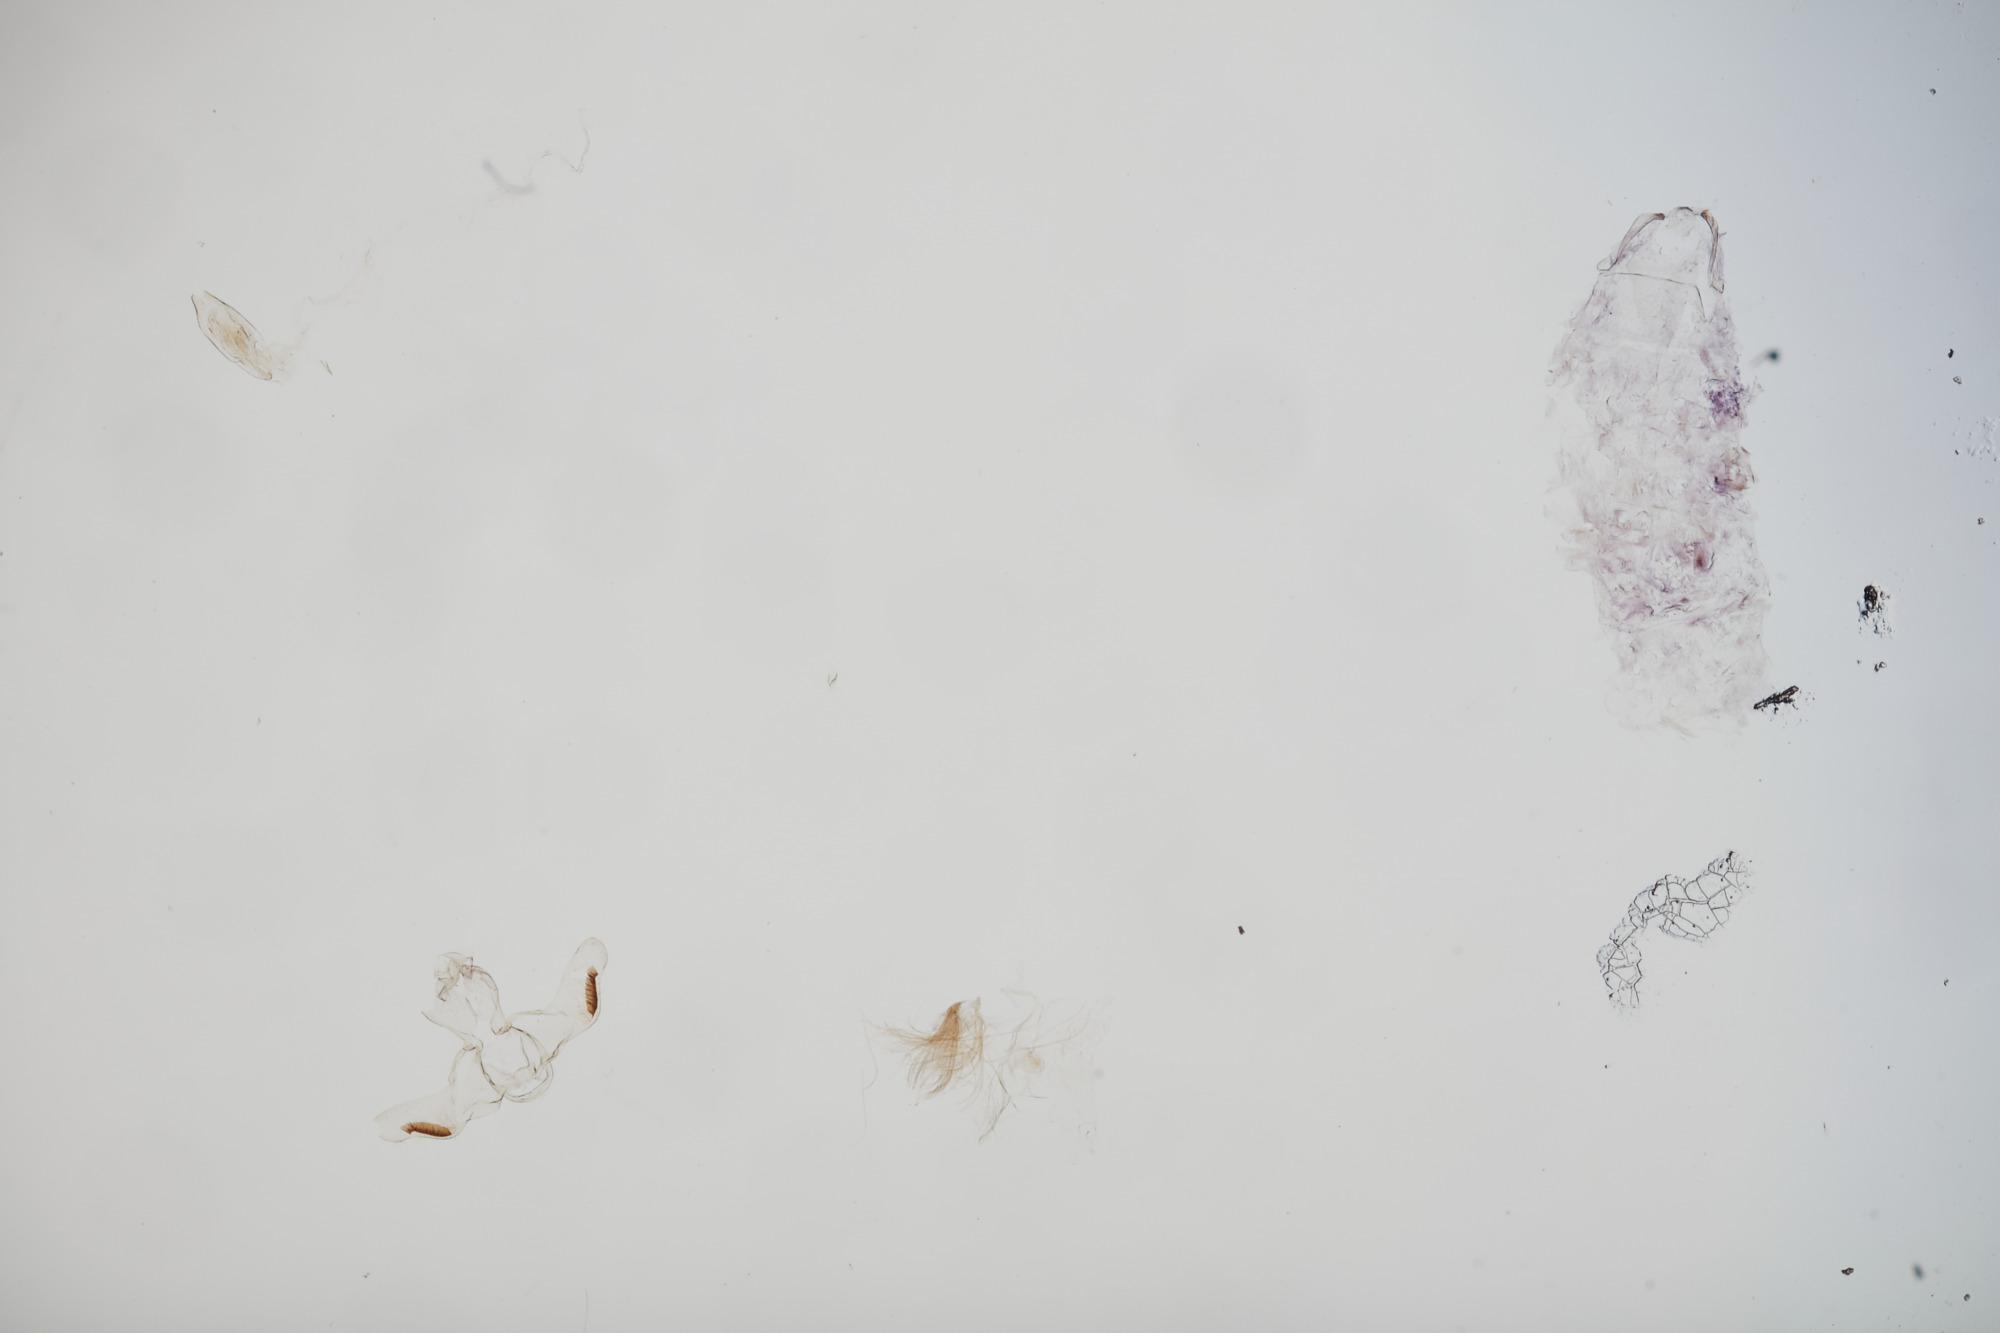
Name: Neopectinimura morobeensis
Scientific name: Neopectinimura morobeensis Park & Byun, 2010
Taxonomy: Animalia, Arthropoda, Hexapoda, Insecta, Lepidoptera, Glossata, Lecithoceridae
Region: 1200
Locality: Papua New Guinea, Morobe Prov., Wau Ecol. Inst., Morobe, Papua New Guinea
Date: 1 Aug 1983 to 10 Aug 1983